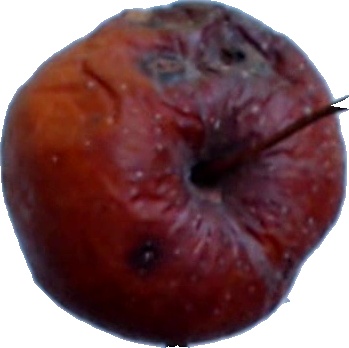
Label: apple_rotten_1